Pulsatilla nuttalliana

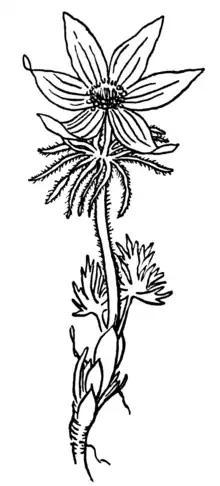
Illustration from "Our Early Wild Flowers" by Harriet L. Keeler, 1916 drawn by Mary Keffer

After blooming the fertilized flowers will develop dry fruits called achenes with a feather like "tail" 20–40 mm long formed from the growing styles. Fertilized styles turn from being whitish to pink or pink-brown in color. Each achene contains a single seed. The overall appearance of the seed head is like a shaggy ball of threads. The stalk continues to grow leaving the ring of bracts much lower down and putting the seeds well above the leaves. Flowers may set seeds through cross-pollination or self-pollination, though to encourage outcrossing the flowers exhibit protogyny, where the female parts develop before the male.